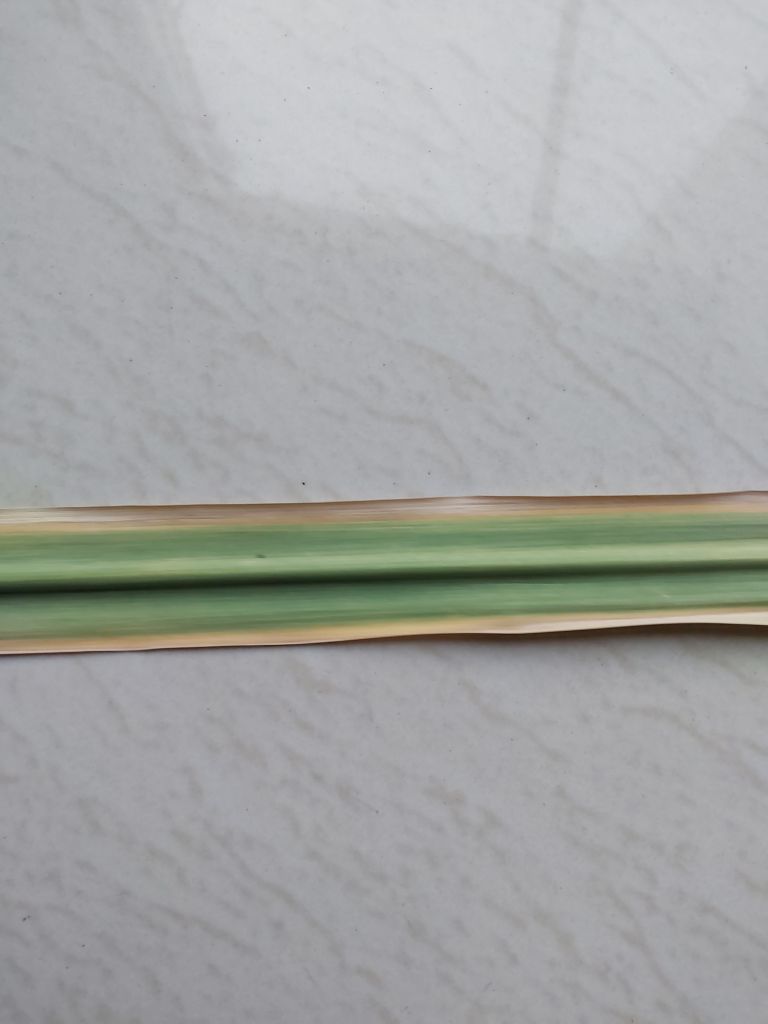
Label: Yellow Leaf